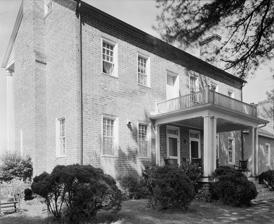
Building: Bellevue (Morganton, North Carolina)
Country: United States of America
Year built: 1826
Historic house in North Carolina, United States United States historic place Bellevue U.S. National Register of Historic Places Bellevue (1938) Show map of North Carolina Show map of the United States Location On SR 1419, N of Morganton off NC 18, near Morganton, North Carolina Coordinates 35°46′55″N 81°42′33″W / 35.78194°N 81.70917°W / 35.78194; -81.70917 Area 450 acres (180 ha) Built 1826 ( 1826 ) Architectural style Federal NRHP reference No. 73001296 Added to NRHP December 4, 1973 Bellevue is a historic plantation house located near Morganton , Burke County, North Carolina .  It was built about 1826, and consists of a two-story, six bay brick structure, with an original one-story wing, in the Federal style. Most of its brickwork is laid in Flemish bond It has a Quaker plan interior. It was listed on the National Register of Historic Places in 1973. References